Princely abbeys and imperial abbeys of the Holy Roman Empire

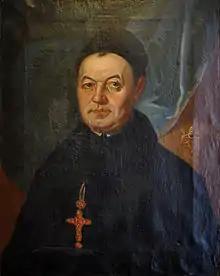
Anselm Rittler, last Imperial abbot of Weingarten (1784–1804). Starting in 1555, the abbots of Weingarten cast the collective vote of the Imperial abbots of Swabia at the Imperial Diet.

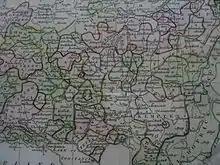
Imperial abbeys in Swabia

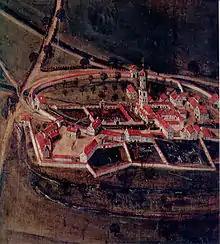
Weissenau abbey,

Princely abbeys ("Fürststift") and Imperial abbeys ("Reichskloster", "Reichsstift", "Reichsgotthaus") were religious establishments within the Holy Roman Empire which enjoyed the status of imperial immediacy ("Reichsunmittelbarkeit") and therefore were answerable directly to the Emperor. The possession of imperial immediacy came with a unique form of territorial authority known as "Landeshoheit", which carried with it nearly all the attributes of sovereignty.